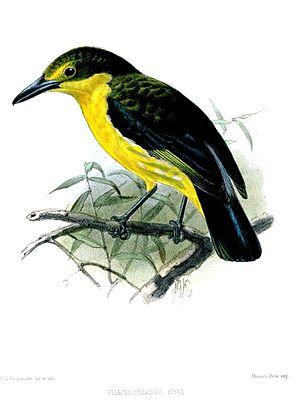
Le Iora de Lafresnaye est une espèce de passereaux appartenant à la famille des Aegithinidae.